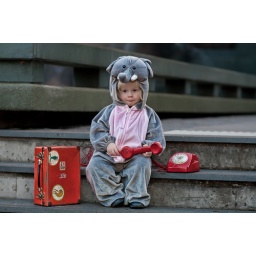
Arlo was so cute in his elephant suit.